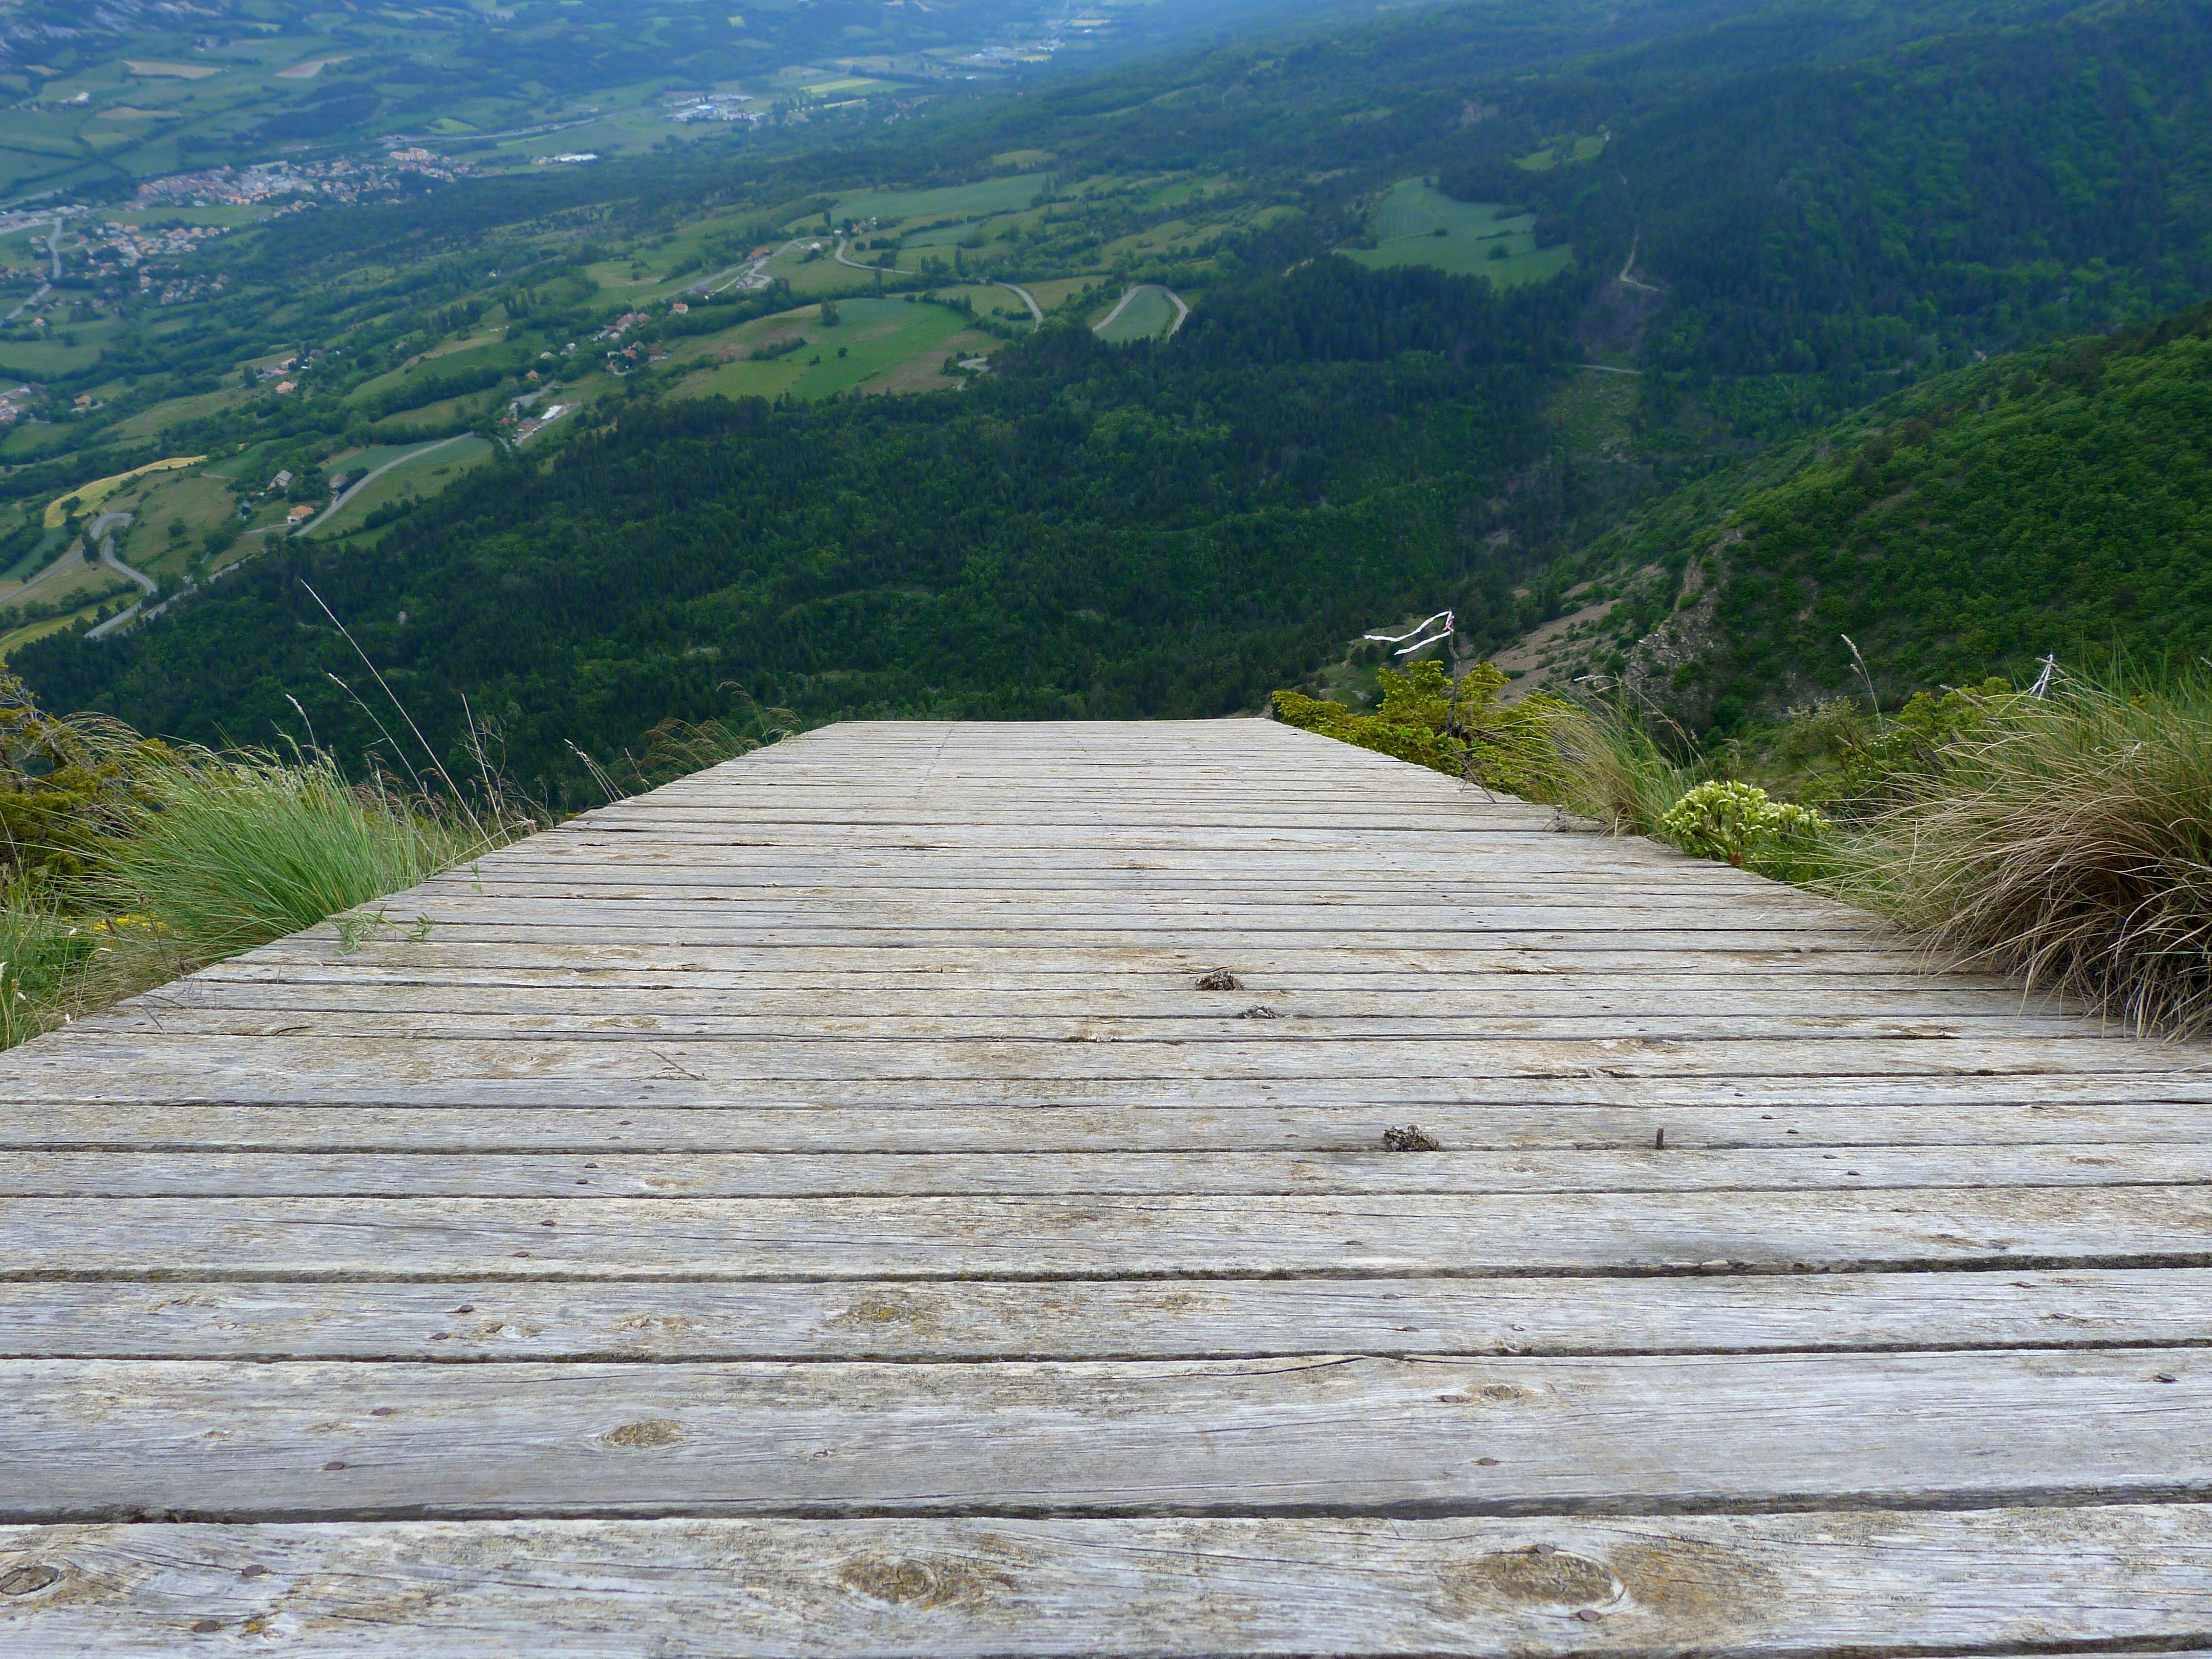
sea, coast, mountain, trail, hill, lake, mountain range, walkway, reservoir, ridge, paragliding, danger, plateau, vacuum, mountain pass, sports activities, mountainous landforms, flight area, delta plane